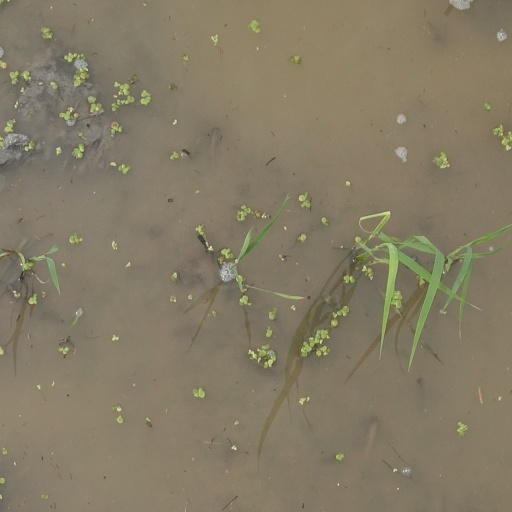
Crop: rice